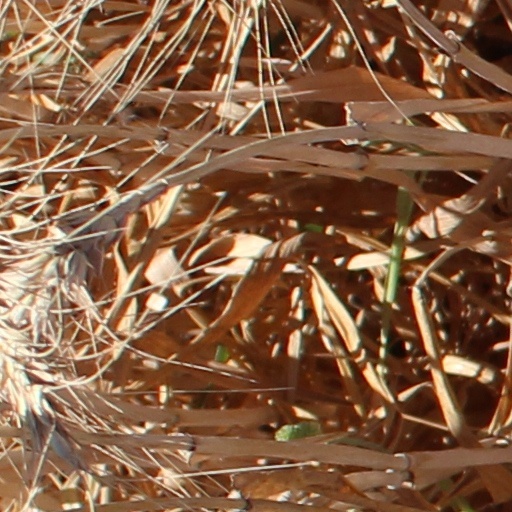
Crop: wheat